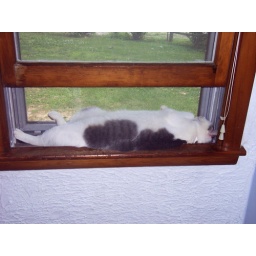
Who's that kitty in the window